Star and Garter Hotel, Richmond

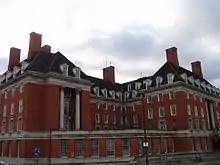
Star and Garter Home in March 2010

The Star and Garter Hotel in Richmond was a hotel located in the London countryside (later suburbs) on Richmond Hill overlooking the Thames Valley, on the site later occupied by the Royal Star and Garter Home, Richmond. The first establishment on the site, an inn built in 1738, was relatively small. This was followed by several other buildings of increasing size and varied design as the site changed from family ownership to being run by a limited company. Some of the rebuilding or extension work took place following fires that by 1888 had destroyed most of the original buildings. At various times architects were commissioned to build grand new buildings or extensions to take advantage of the famed view over the river and valley below, with the largest being the 1860s chateau block by E. M. Barry.